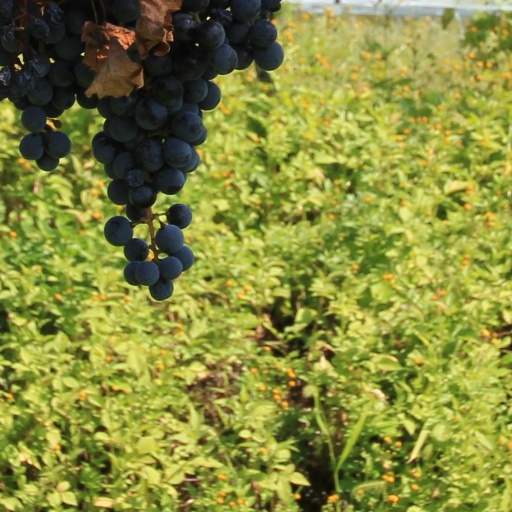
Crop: grape